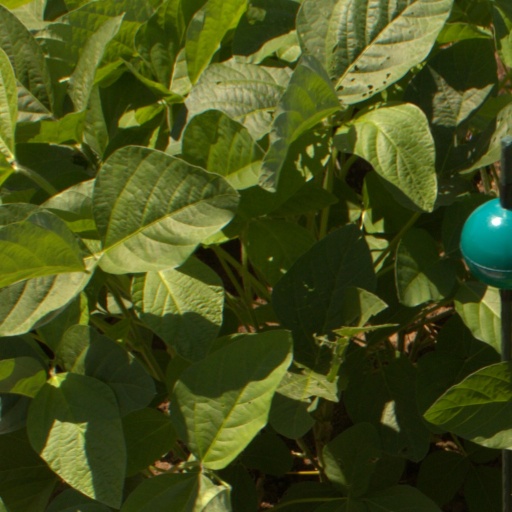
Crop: soybean